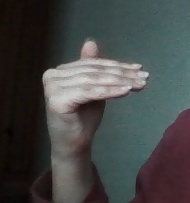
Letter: khaa